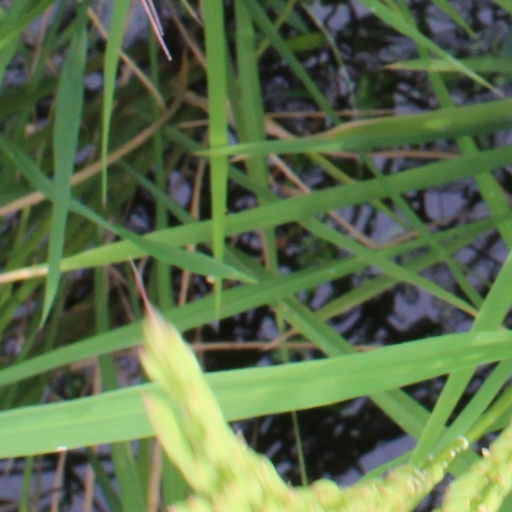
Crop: rice